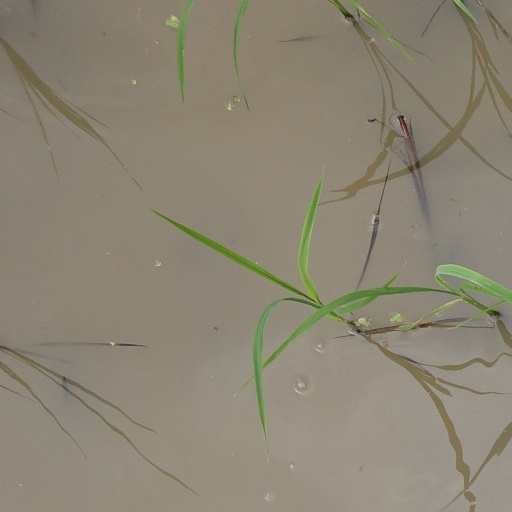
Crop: rice